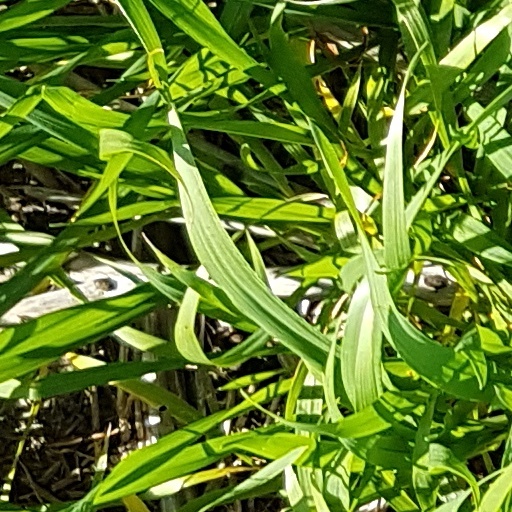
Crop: wheat